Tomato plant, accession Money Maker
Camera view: horizontal (90 deg, fisheye); turntable rotation: 330 degrees
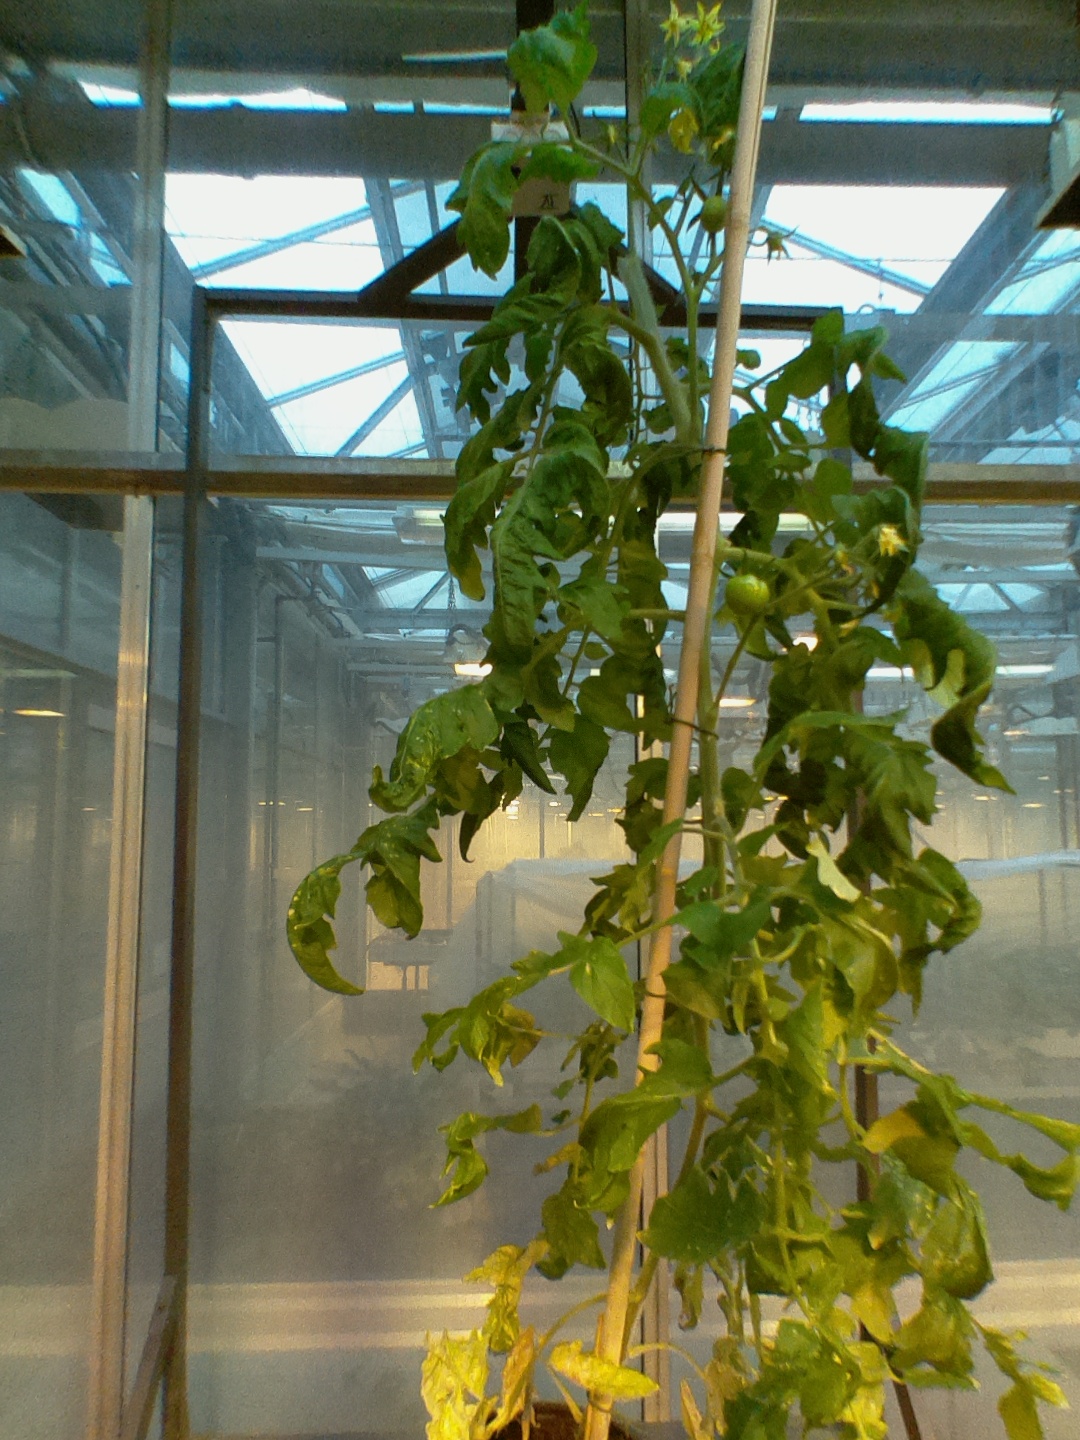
BBCH growth stage 72: 20%-30% of final fruit size